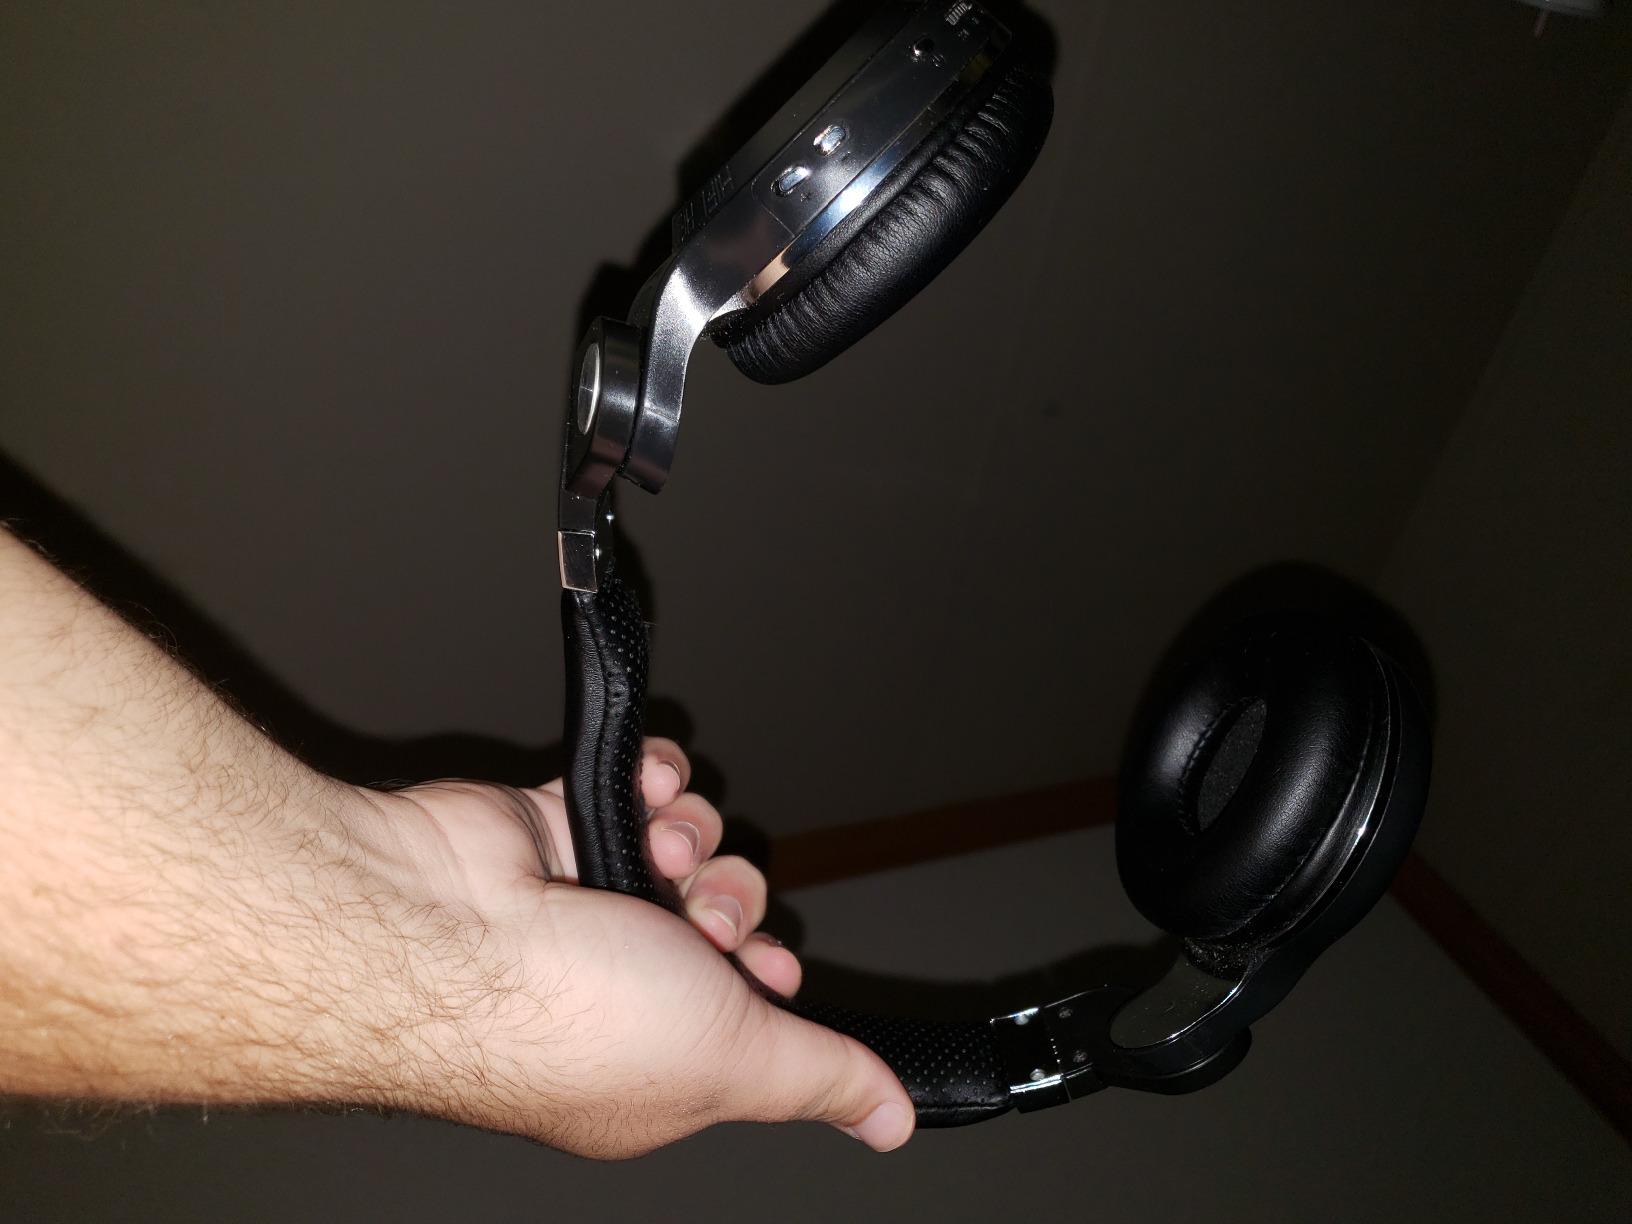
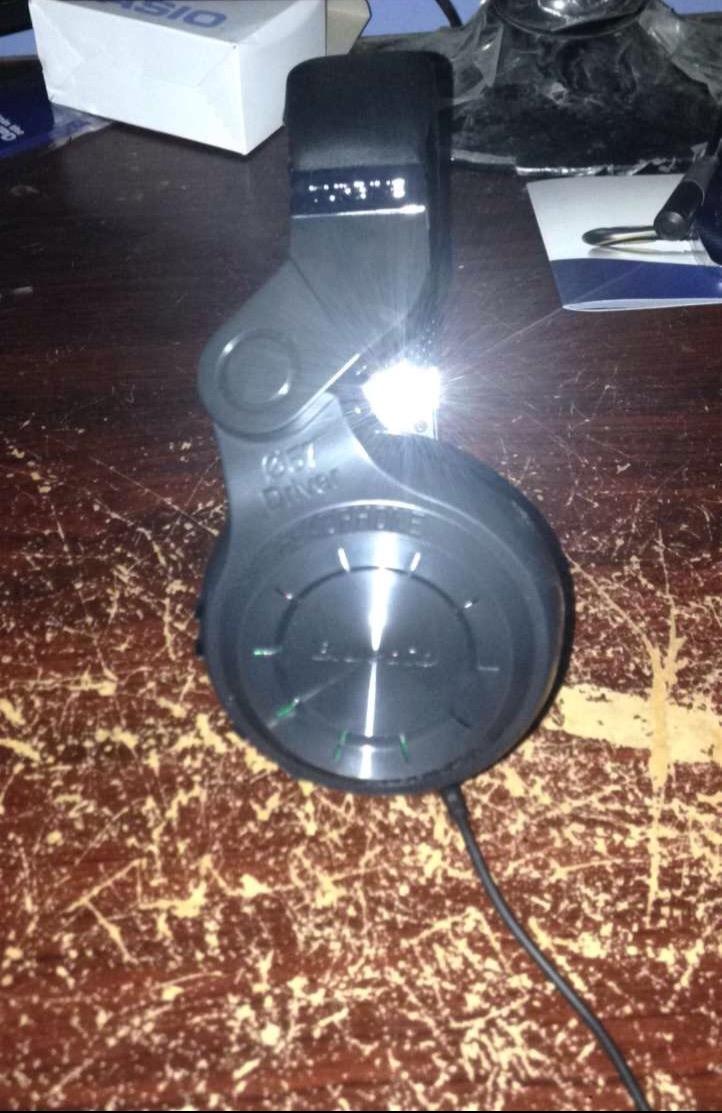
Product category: headphones
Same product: yes